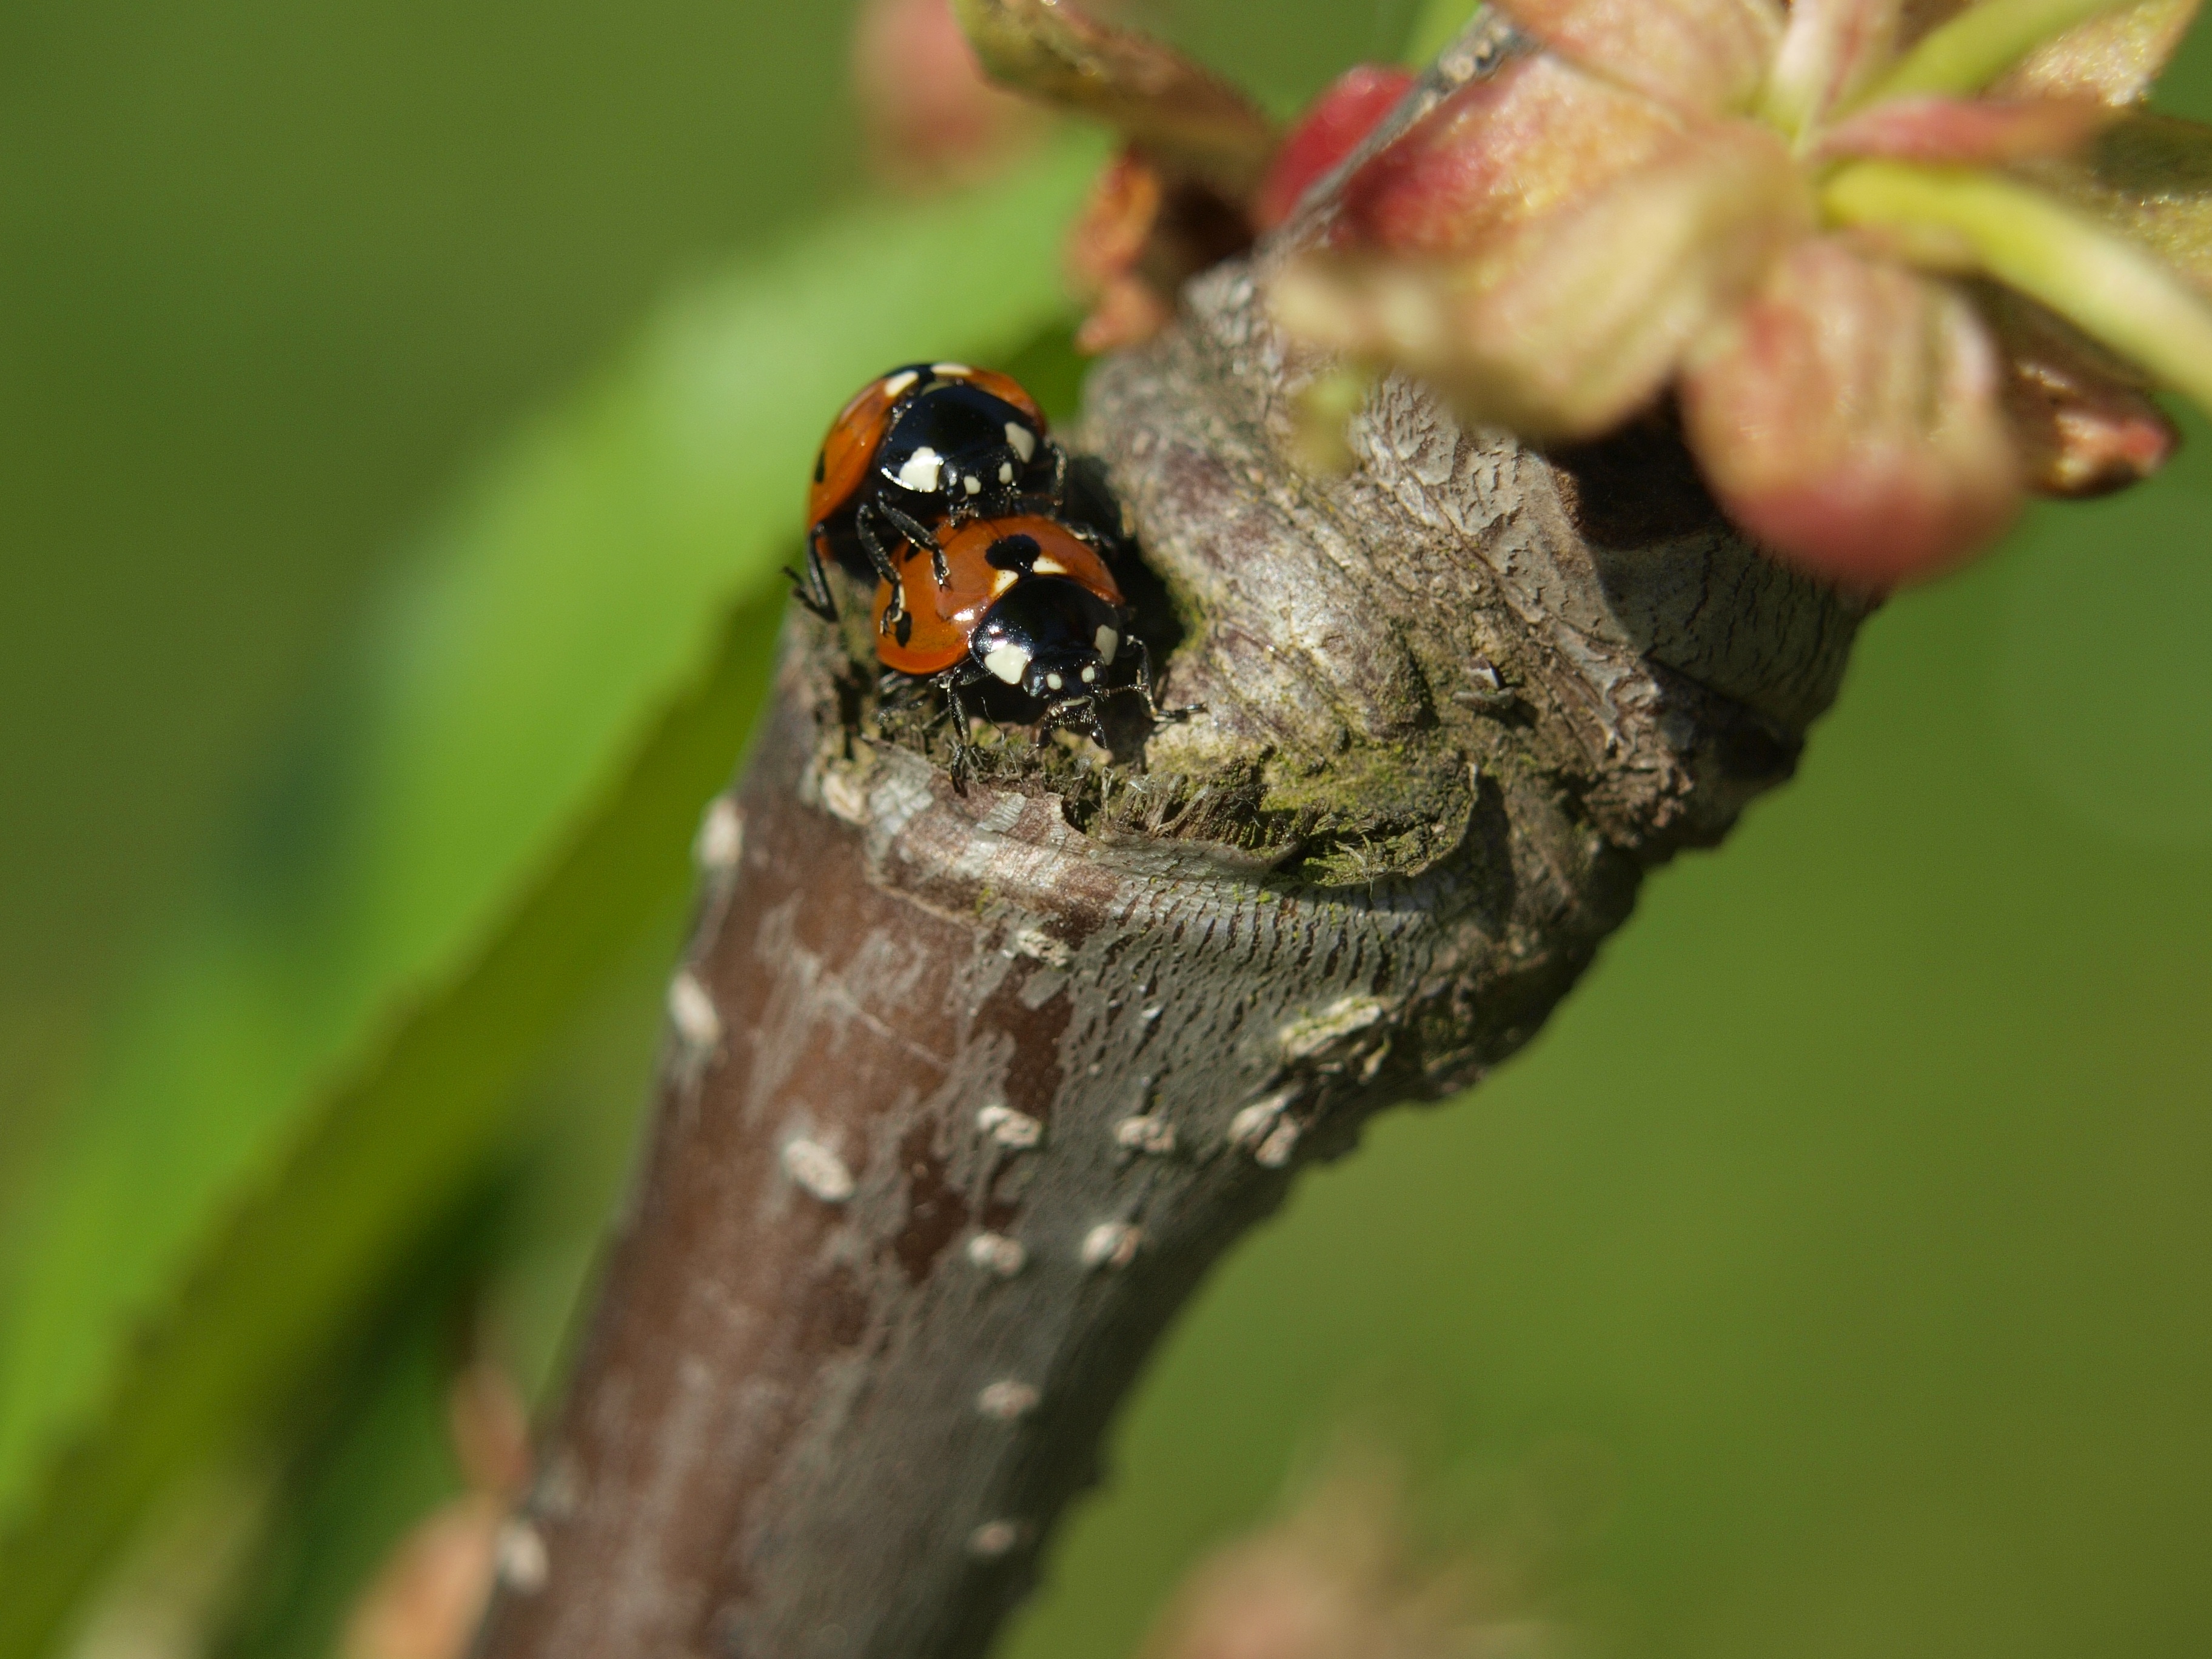
nature, branch, photography, leaf, flower, wildlife, insect, ladybug, close, flora, fauna, invertebrate, close up, beetle, macro photography, pairing, leaf beetle, true bugs